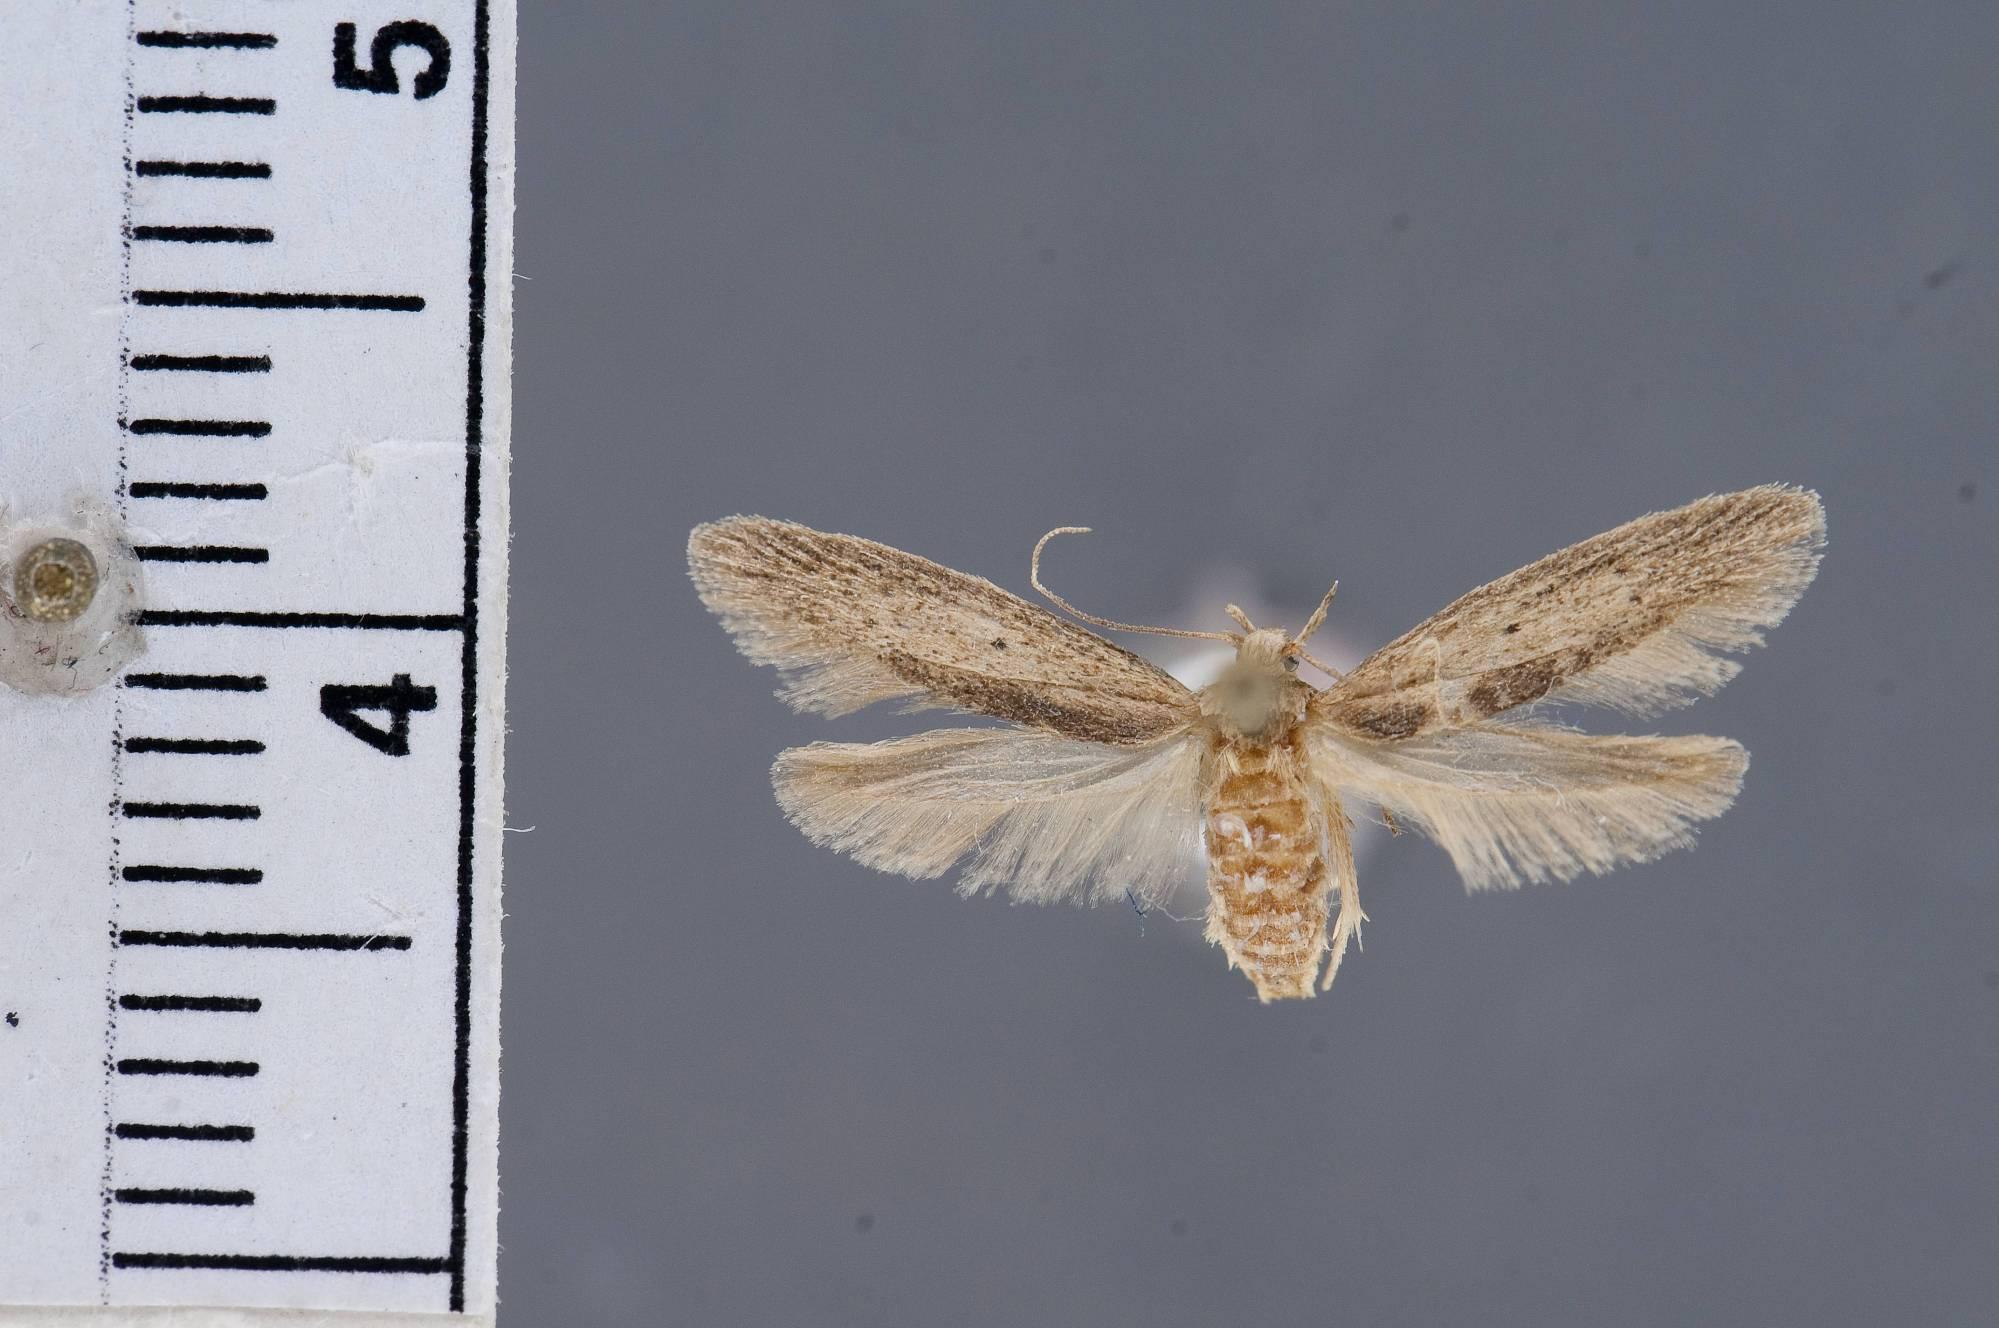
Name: Blastobasis graminea
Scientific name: Blastobasis graminea Adamski, 1999
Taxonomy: Animalia, Arthropoda, Insecta, Lepidoptera, Glossata, Blastobasidae, Blastobasinae
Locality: Cauca Valley, Instituto Colombiano Agropecuario, Experiment Station Palmira, Colombia
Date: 1 Mar 1991 to 15 Mar 1991